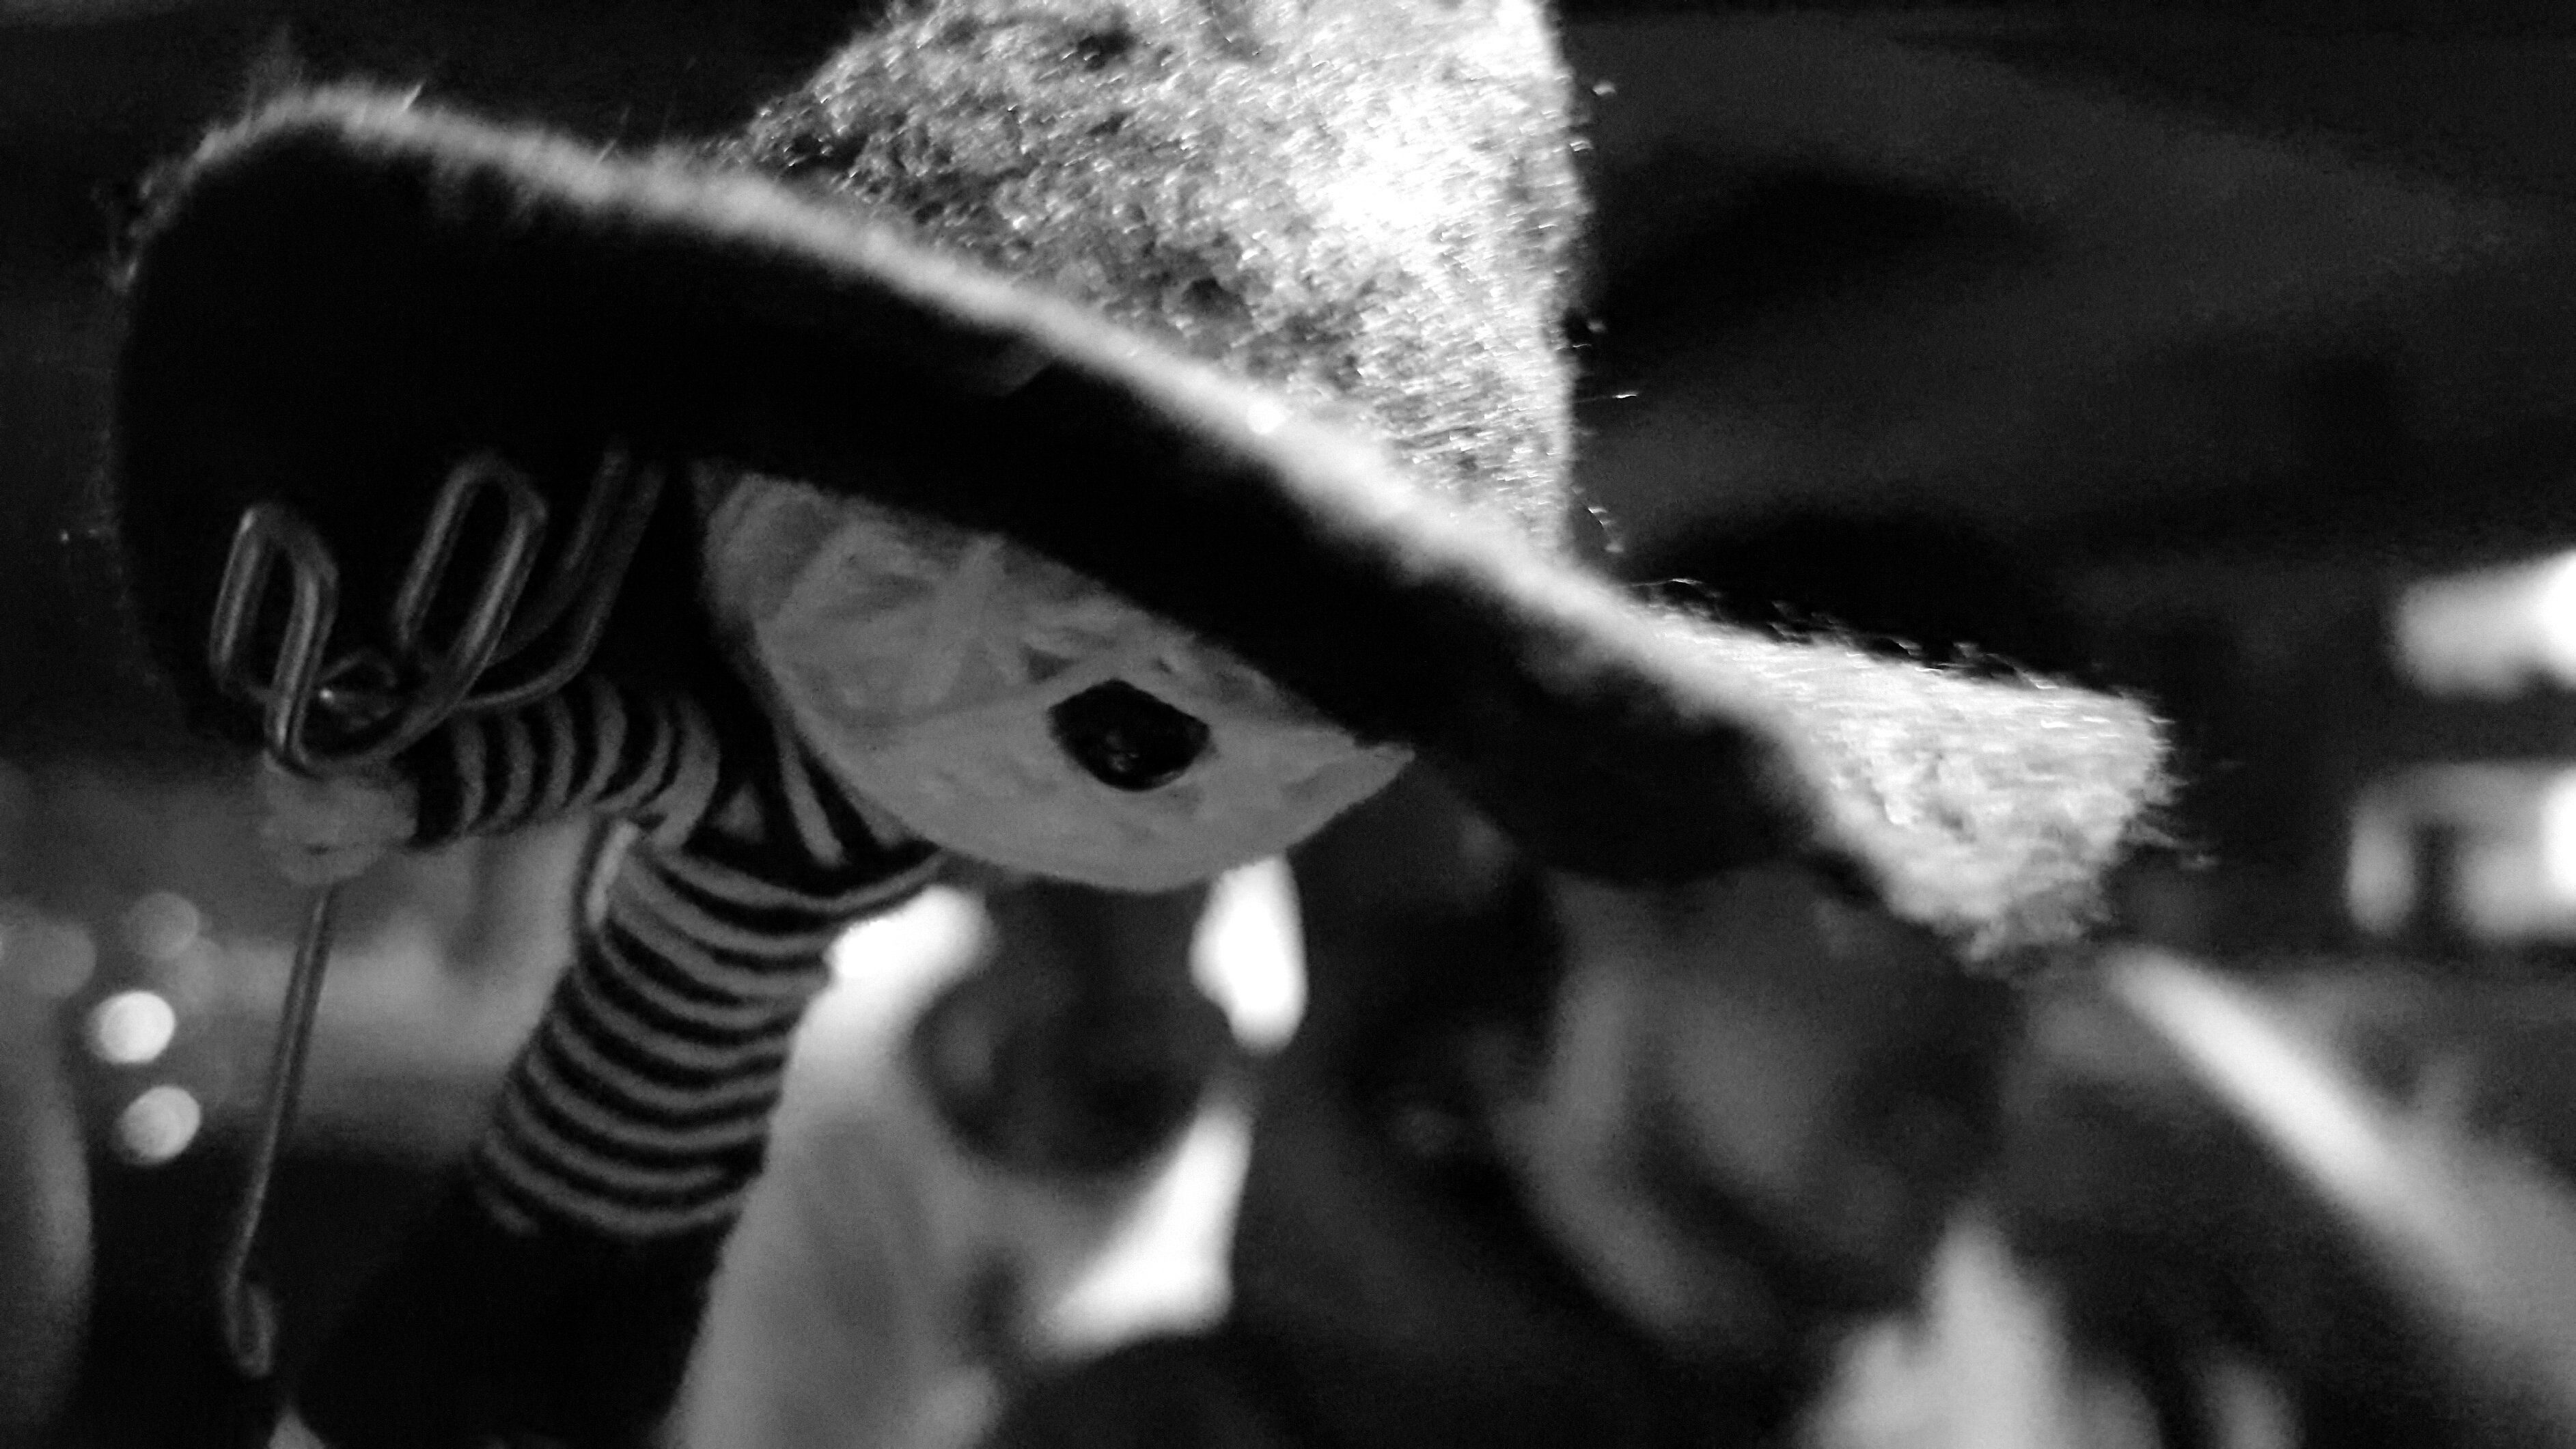
black and white, white, photography, darkness, black, monochrome, close up, monochrome photography, film noir